2012–13 Aston Villa F.C. season

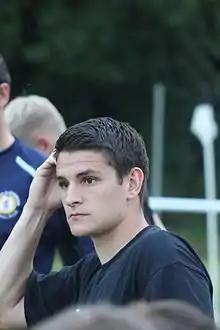
Ashley Westwood

Lambert made his first signing a month into his reign (2 July) at Villa, when he signed Moroccan midfielder Karim El Ahmadi from Feyenoord for an undisclosed fee, reported to be £2 million. El Ahmadi stated before his arrival that joining the club, and playing in the Premier League, would be a "dream come true" and that he was looking forward to "dictating games" for Villa. Four days later (6 July), Lambert made his second summer signing when young defender Matthew Lowton joined for an undisclosed fee, reported to be £3 million from Sheffield United Following his move to Villa, Lowton stated that he hoped to emulate former Sheffield United player Phil Jagielka in reaching the England squad. The new manager announced on 16 July that the club would be re-signing Brad Guzan on a three-year deal, after he was previously released in May. Lambert later stated that he had re-signed Guzan so that he could challenge Shay Given for the number one spot, and Guzan backed this up by declaring he had not returned to sit on the bench. 1 August 2012 saw two transfers at the club – one in, one out – as James Collins returned to his former club West Ham United for £2.5 million, to pave the way for Villa to recruit central defender Ron Vlaar from Feyenoord – the second player of the summer to join Villa from the Rotterdam club (after El Ahmadi) and the third from the Eredivisie (after El Ahmadi and Holman). The club again announced the transfer as an undisclosed fee but the media reported the deal to be worth about £3 million. Vlaar immediately declared his ambition to become a Villa great and aimed to become a club legend in central defence, just as Paul McGrath and Martin Laursen had done so previously. It was announced that Darren Bent would become Villa's new club captain whilst Stiliyan Petrov was absent, recovering from acute leukaemia.